Illinois Route 125

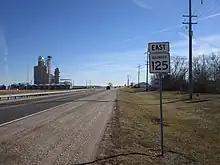
IL 125

Illinois 125 lies within Cass County and Sangamon County, and serves the towns of Ashland and Virginia. Virginia is the county seat of Cass County.